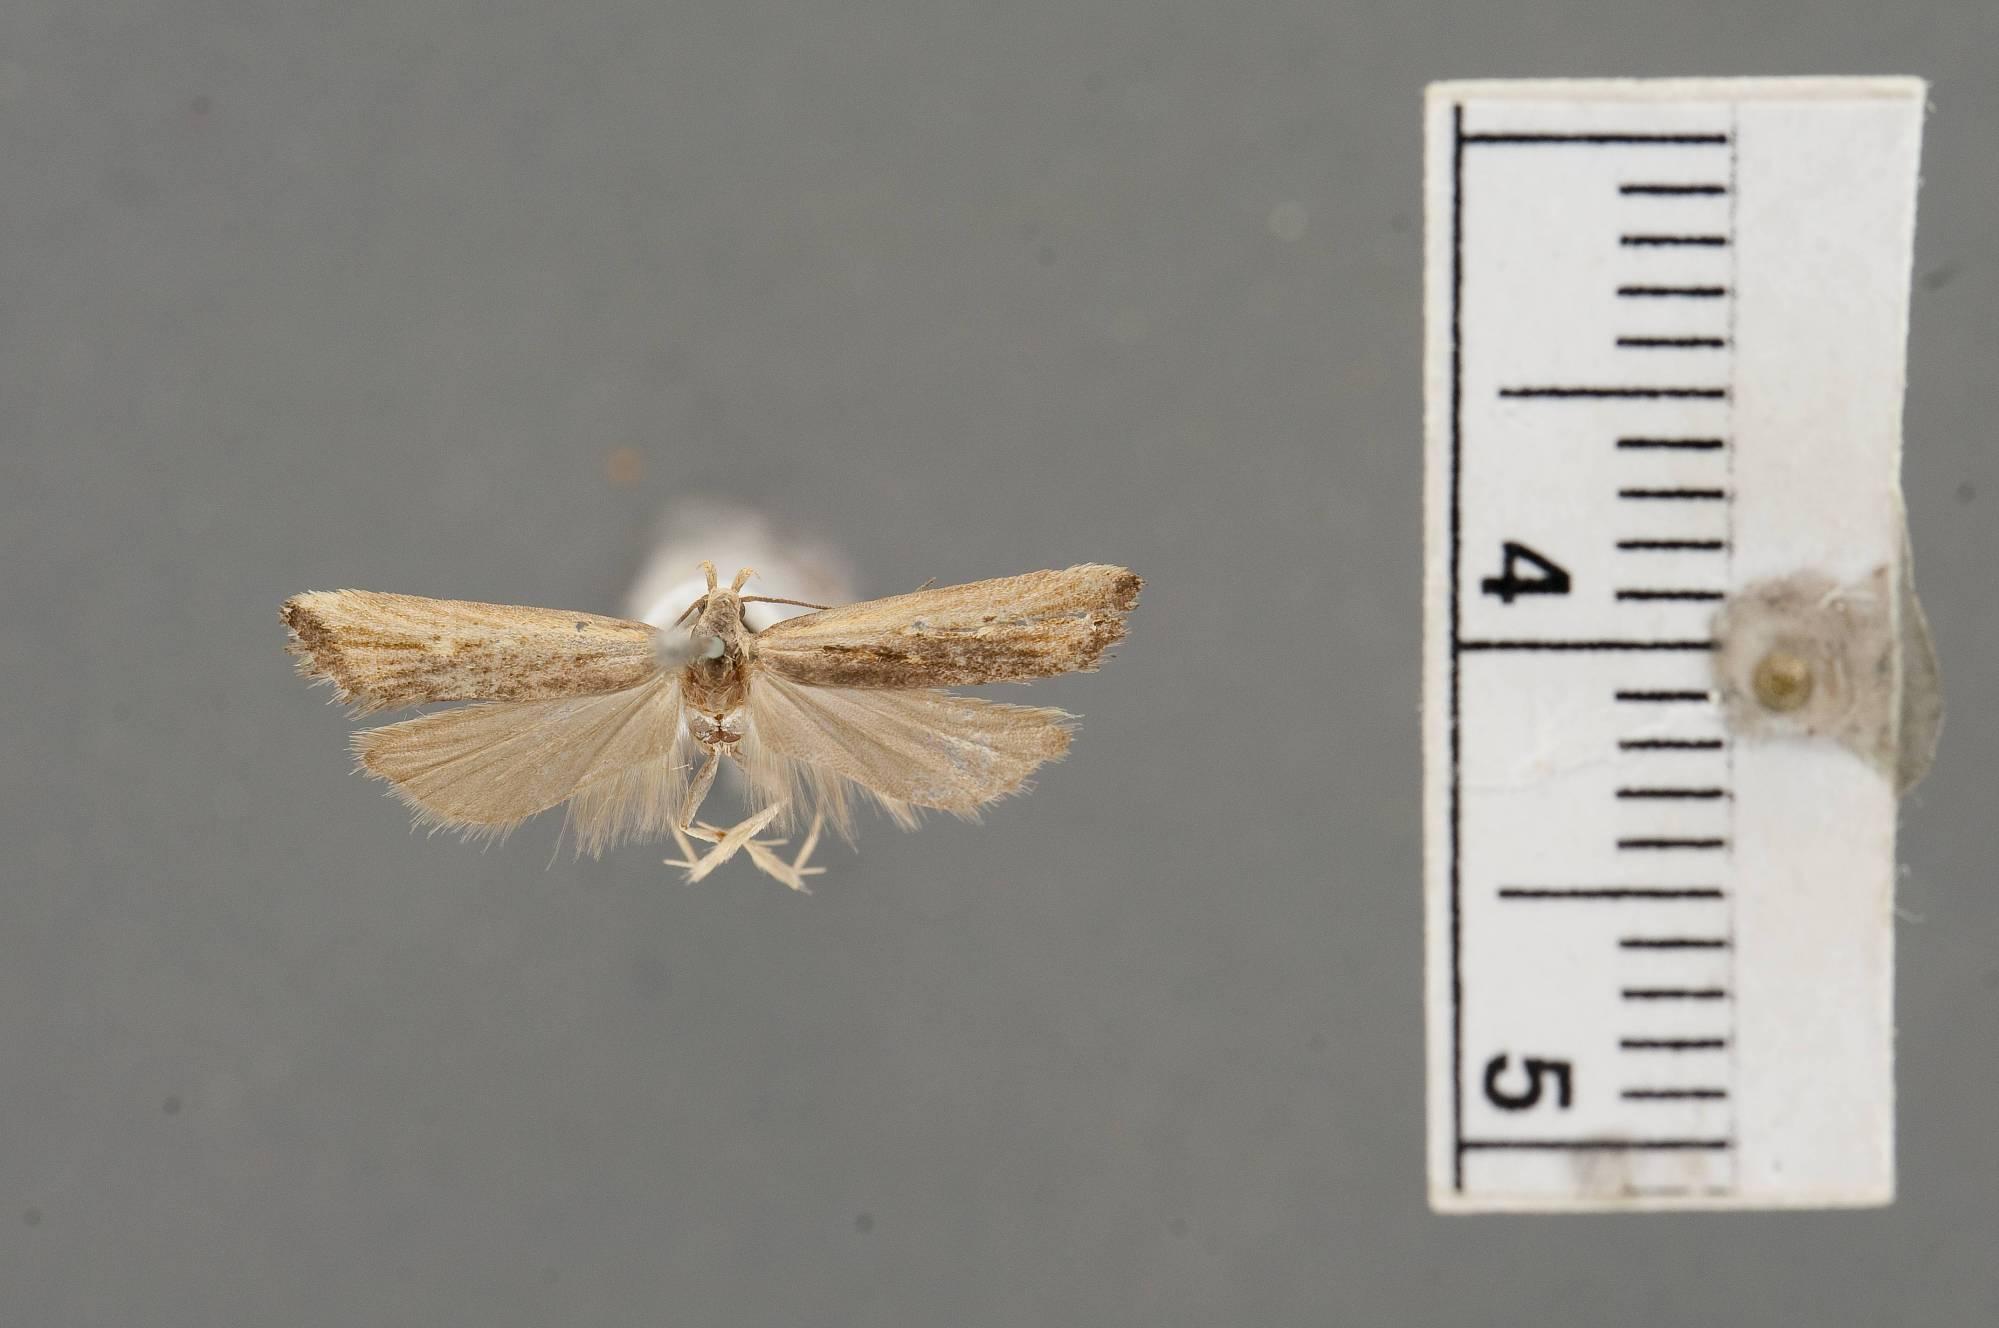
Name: Trichotaphe simpliciella
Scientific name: Trichotaphe simpliciella Busck, 1904
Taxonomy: Animalia, Arthropoda, Insecta, Lepidoptera, Glossata, Gelechiidae, Dichomerinae
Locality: Pullman, Whitman, Washington, United States
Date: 10 Aug 1898